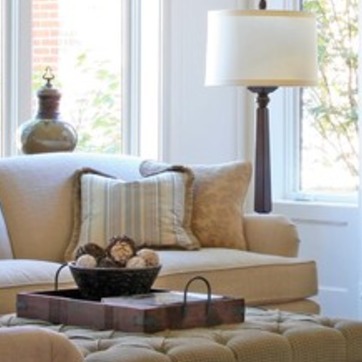
Material: fabric